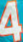
Number: 4